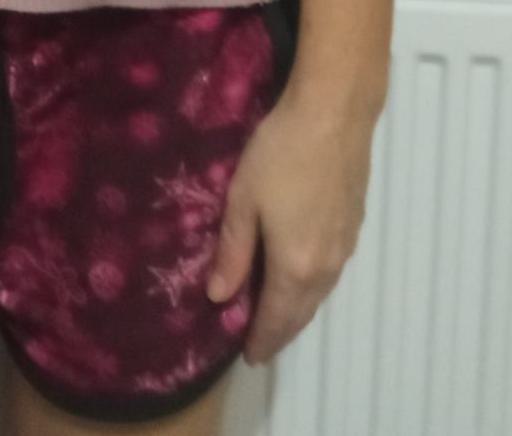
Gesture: no_gesture